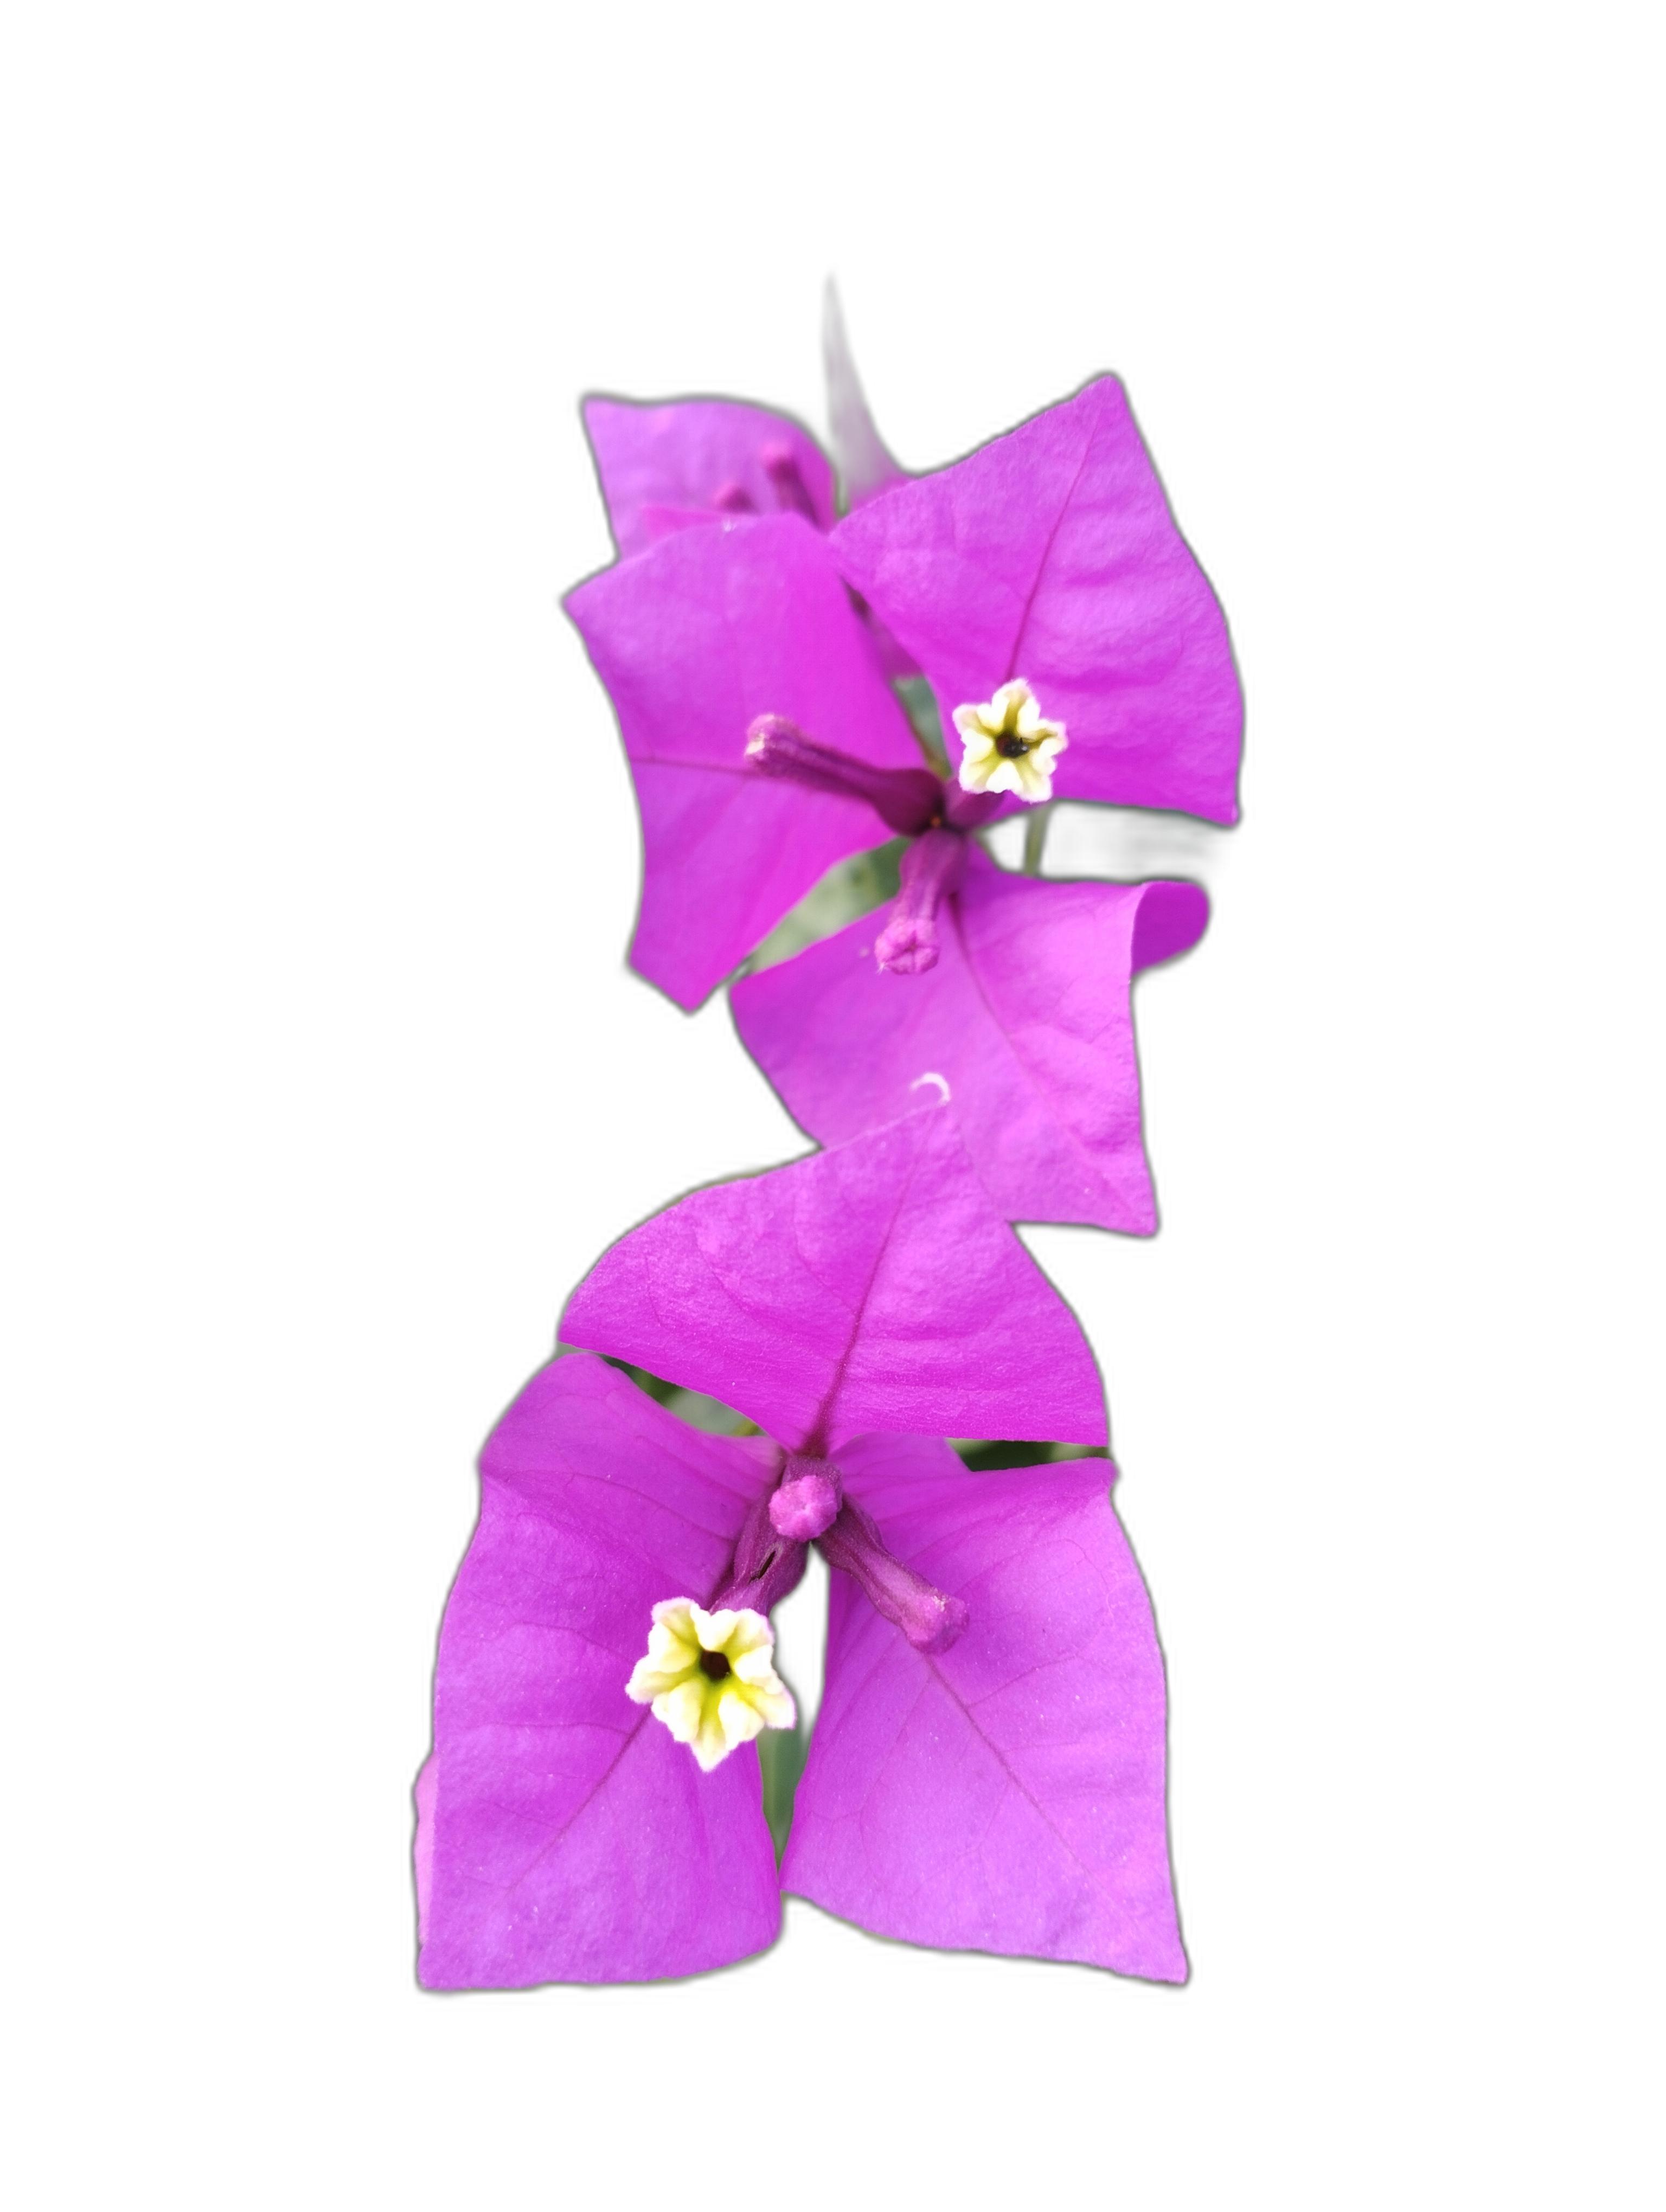
Label: Bougainvillea